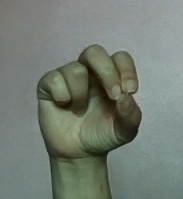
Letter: gaaf